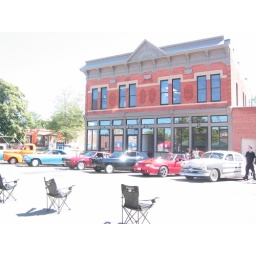
car show in front of my house